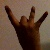
The image shows a hand gesture representing the number 8 in Indian Sign Language.